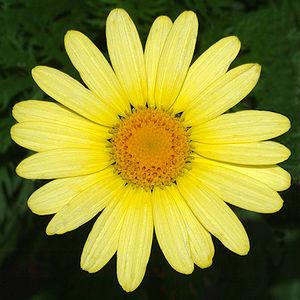
Argyranthemum est un genre de plantes annuelles ou vivaces appartenant de la famille des Asteraceae, dont certaines espèces sont très cultivées comme plantes d'ornement. C'est l'un des genres de chrysanthèmes.